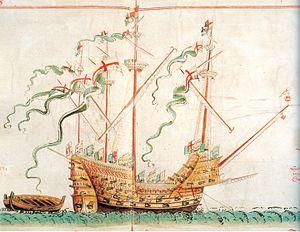
Le Henri Grâce à Dieu est un navire anglais du XVIᵉ siècle, de type caraque. Il a été commandé par Henry VIII en réponse au Michael de la Marine écossaise.
Le rôle d'Anthony est un registre manuscrit des années 1540 répertoriant les navires de la marine du Royaume d'Angleterre, alors dirigé par la maison Tudor. Il porte le nom de son créateur Anthony Anthony. Il se compose au départ de trois parchemins, représentant 58 navires de guerre avec des renseignements sur leur taille, équipage, armement et équipement de base. Le registre a été présenté au roi Henri VIII d'Angleterre en 1546, et ont été conservés à la Bibliothèque royale. En 1680, Charles II d'Angleterre donne les premier et deuxième parchemins à Samuel Pepys qui les découpe et les relie en un seul volume conservé à la bibliothèque Pepys du Magdalene College de Cambridge. Le troisième parchemin reste quant à lui dans les collections royales jusqu'à ce qu'il soit donné par Guillaume IV du Royaume-Uni à sa fille illégitime, Mary Fox, qui le vend au British Museum en 1858. Elle est maintenant la propriété de la British Library.